Thomas the Tank Engine

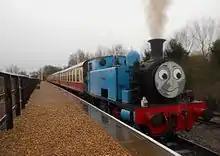
The Nene Valley Railway's Thomas the Tank Engine replica and his branch line train at Yarwell

Thomas's on-screen appearance in the television series was developed by Britt Allcroft. The first series of twenty-six episodes premiered in October 1984 on ITV in the United Kingdom. The stories appeared as segments in "Shining Time Station" in the United States beginning in 1989.